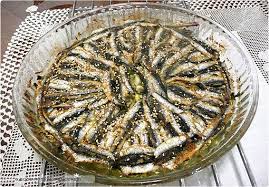
Yemek: hamsi